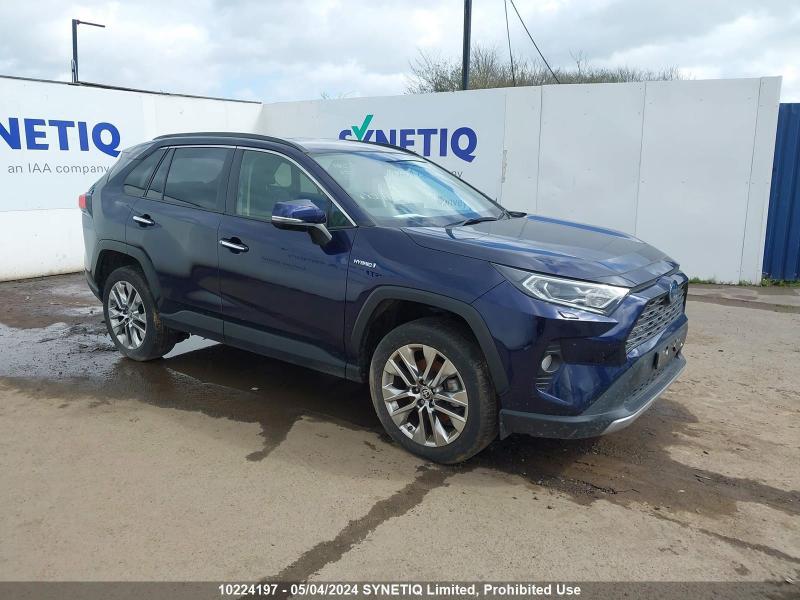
Aucun dommage détecté.
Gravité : aucun